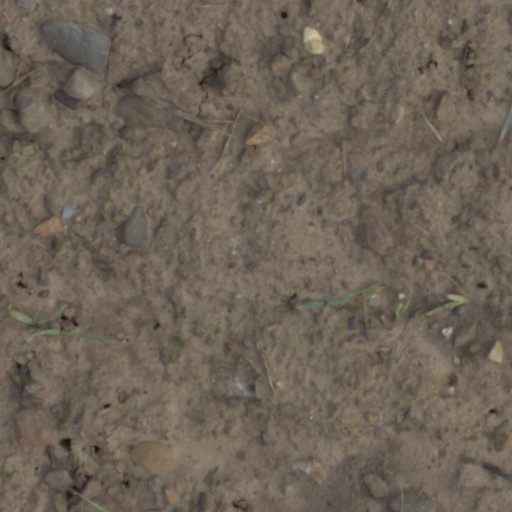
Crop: wheat